St. James Apartments

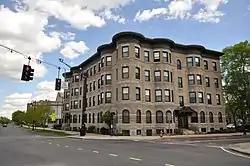

The St. James Apartments are a historic apartment house at 573 State Street & 5 Oak Street in Springfield, Massachusetts. Built in 1904, it is a good local example of Classical Revival architecture. It was listed on the National Register of Historic Places in 2020.